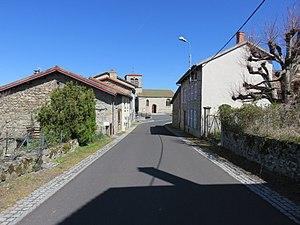
Route départementale 251 traversant le village de Saint-Just (Puy-de-Dôme, France).
Saint-Just — dont le nom est prononcé, localement, /sɛ̃.ʒy/ —, est une commune française, située dans le département du Puy-de-Dôme en région Auvergne-Rhône-Alpes.